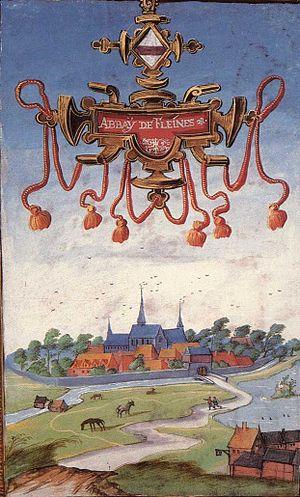
Cet article liste les abbayes cisterciennes actives ou ayant existé sur le territoire français actuel. Ces abbayes ont appartenu, à différentes époques, à des ordres ou des congrégations ou des groupements dits « cisterciens ».
Cette page liste les différentes abbayes de la région Nord-Pas-de-Calais. Ces dernières sont donc toutes situées sur la province ecclésiastique métropolitaine de Lille, elle-même composée de l'archidiocèse de Lille, de l'archidiocèse de Cambrai et du diocèse d'Arras.
L'abbaye de Flines était une abbaye cistercienne située sur le territoire de la commune de Flines-lez-Raches, dans le département du Nord et qui fut fondée en 1234 par Marguerite de Constantinople, comtesse de Flandre et de Hainaut.
L'église Saint-Michel est une église catholique située à Flines-lez-Raches, en France.